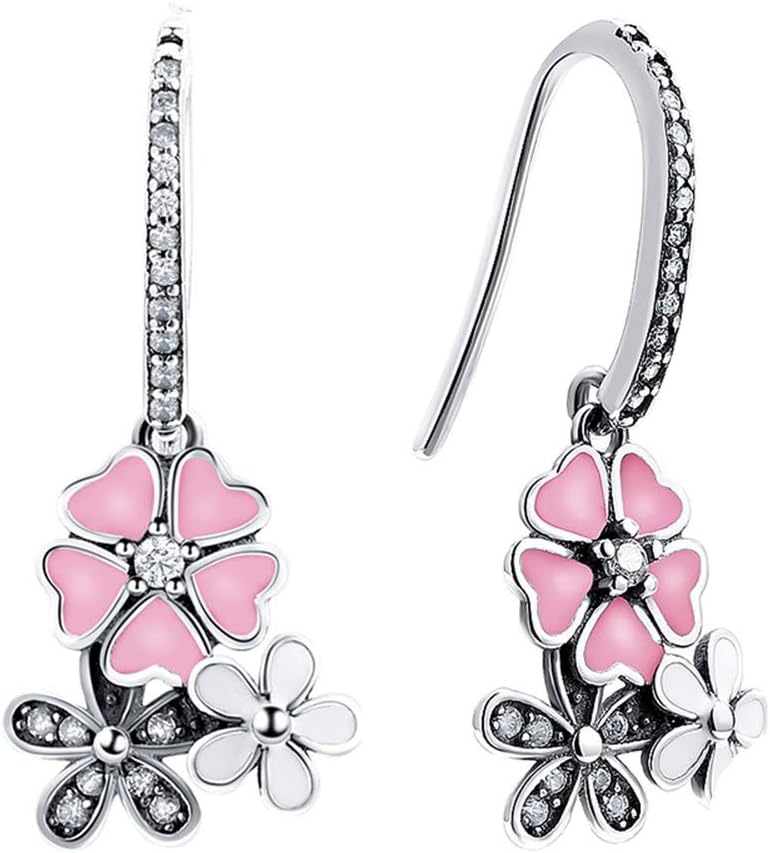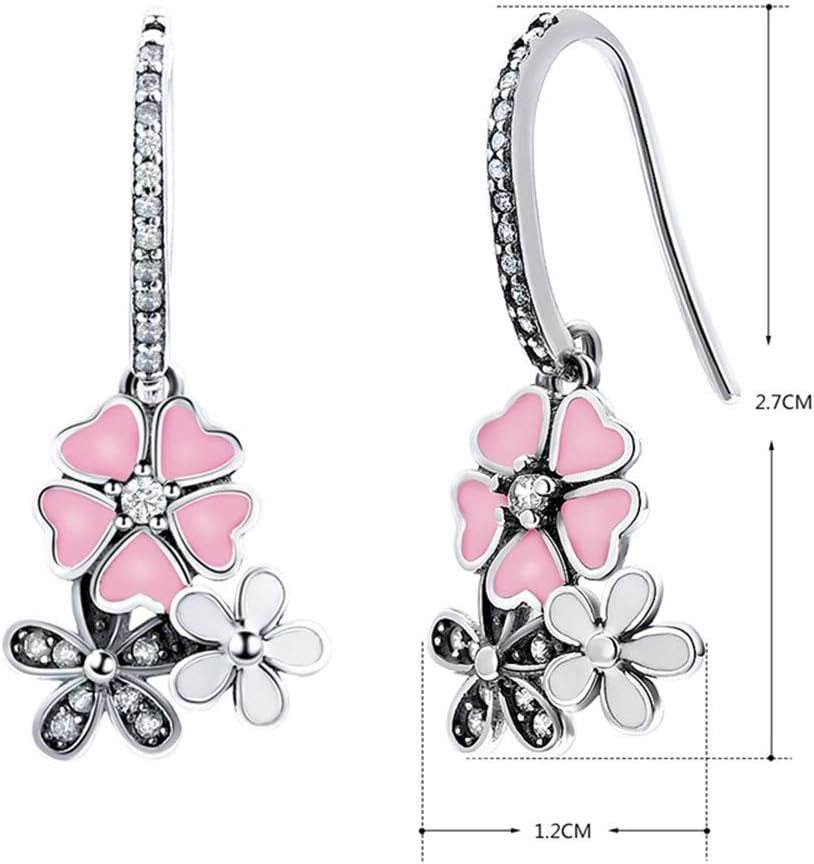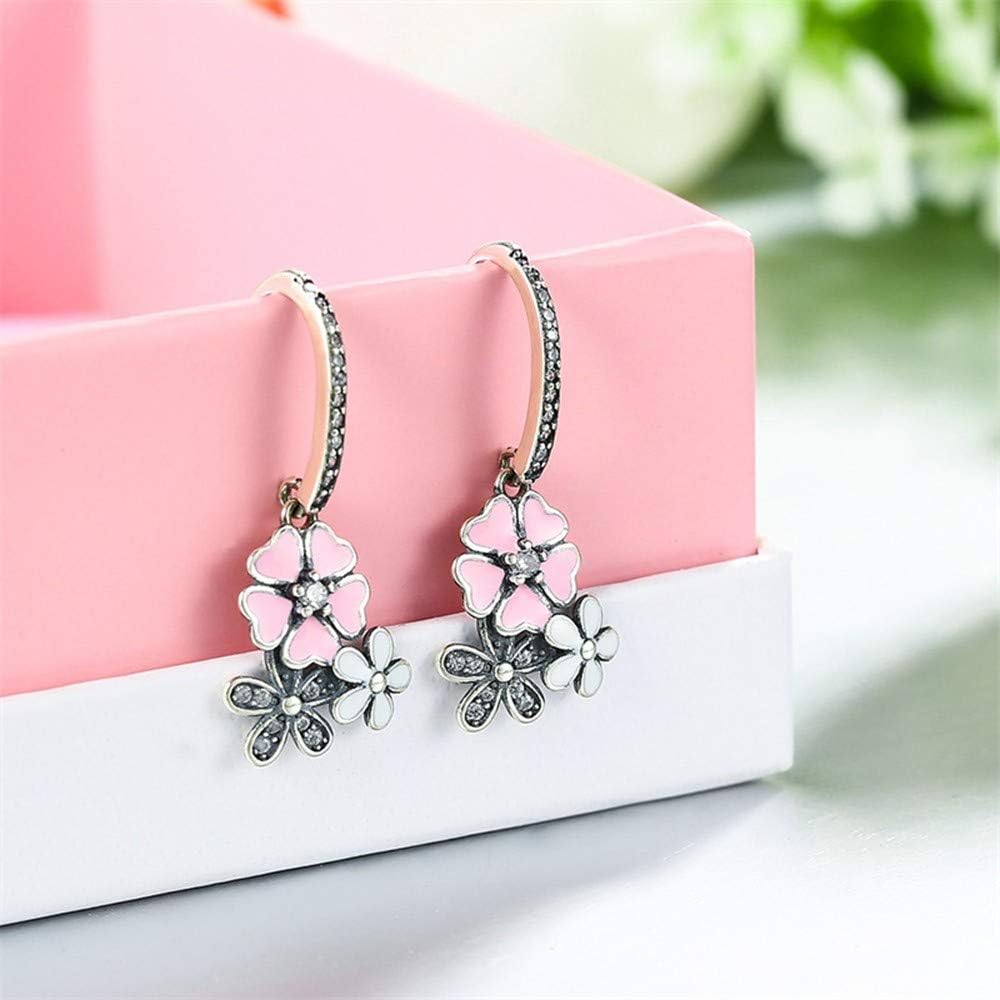
XTT Earrings Hoops Studs 925 Sterling Silver Pink Flower Poetic Daisy Cherry Blossom Drop Earrings for Women Engagement Jewelry 1 Pair
Category: Sports & Outdoors
Earring Type:Hoop Earrings Fine or Fashion:FashionMetals Type:Silver Material:CrystalOccasion:Wedding, Engagement, Partysterling silver jewelry earring_925 sterling silver stud earringMetals Type:little lovely earrings for gift purple diamonds aquamarine sets multipack arrow girlss kids
Features: Earring Type:Hoop Earrings Fine or Fashion:Fashion | Metals Type:Silver Material:Crystal | Occasion:Wedding, Engagement, Party | Usage: A Perfect Gift for Christmas Day, Valentine's Day, Birthday, Anniversaries. Match with Suitable Apparel for Different Occasion. | Best choice as a gift for yourself, mother, wife, friend